Lilla Bodor

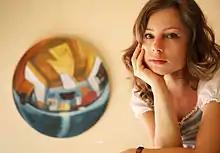

The main topics of the paintings depicting the reflections are mostly inner spaces and female figures. She reflects the world in a convex mirror and she further interprets this view in the arrangement and painting of her pictures.